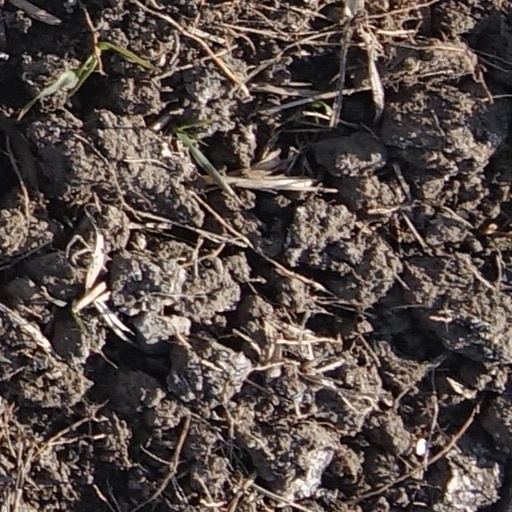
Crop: wheat